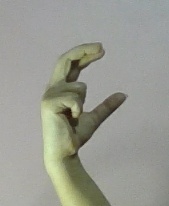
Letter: thal